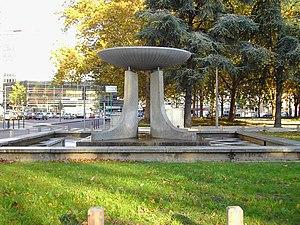
Les Jeux olympiques d'hiver de 1968, officiellement connus comme les Xᵉˢ Jeux olympiques d'hiver, ont lieu à Grenoble — et d'autres sites du département français de l’Isère — du 6 au 18 février 1968. La ville candidate, Grenoble, obtient les Jeux dès sa première tentative, en s'imposant face à Calgary, Lahti, Sapporo, Oslo et Lake Placid. Elle est la deuxième ville française à accueillir les Jeux olympiques d'hiver après Chamonix en 1924. L’ensemble des sites de compétition se situent dans le département de l'Isère, à Grenoble pour les épreuves de patinage artistique, de hockey sur glace et de patinage de vitesse, ainsi que dans les stations de sports d'hiver qui entourent la ville pour les autres épreuves.
Cet article recense les œuvres d'art dans l'espace public de Grenoble, en France.